Hi69

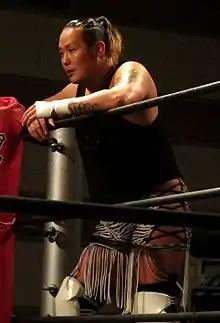
Tanabe as Hi69 in 2016

is a Japanese professional wrestler better known by his ring name Hi69 (pronounced as Hiroki). He is currently signed to Pro Wrestling Noah. Since debuting in 2000, Tanabe has frequently worked for Kaientai Dojo, Michinoku Pro Wrestling, Apache Pro Wrestling and Freedoms.